Church of the Gesù

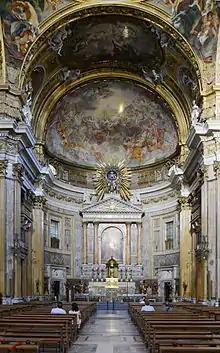
Main nave and altar

The first high altar is believed to have been designed by Giacomo della Porta. It was removed during the renovations in the 19th century and its tabernacle was subsequently purchased by archbishop Patrick Leahy for his new cathedral where it was installed after some minor modifications.